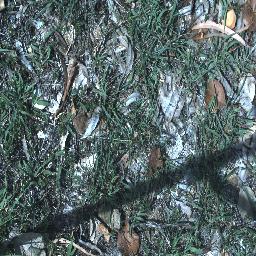
Label: negative